Saxon Judd

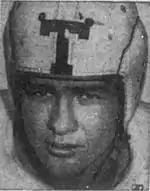
Saxon Judd, 1942

Saxon Thomas Judd (November 20, 1919 – March 31, 1990) was an American football end.